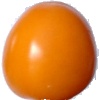
Label: Tomato Yellow 1